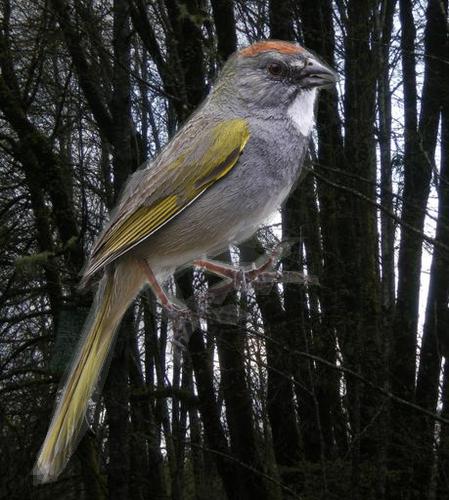
Bird species: Green_tailed_Towhee
Bird type: landbird
Background: land